Chapters of 2 Maccabees

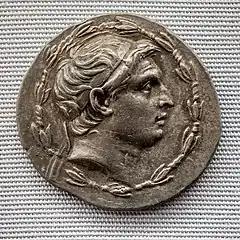
Face side of a coin of Demetrius I, the new king of the Seleucid Empire.

Chapter 12 discusses struggles between the Jews and their neighbors in the greater Palestine region. The coastal city of Joppa lures local Jews onto boats, then sink them, killing 200 people. Judas infiltrates the city at night, sets fire to the port and its boats, and kills some locals to take revenge for the atrocity. He then burns the boats at Jamnia too as a reprisal for a similar anti-Jewish incident. Judas fights a commander named Timothy who has an army of Arabs (Nabateans). After defeating them, Judas makes an informal treaty with the Arabs for them to provide cattle. Judas next attacks the city of Caspin (modern Haspin?). With God's aid, he takes the city and slaughters the inhabitants. Judas next sets out for lands controlled by the Tobiad Jews in Ammon. Timothy's local fortresses are conquered by Judas's men. Timothy himself encamps at the city Karnion with a gigantic army of 120,000 infantry and 2,500 cavalry; however, God's power makes them flee and stumble into each other, wounding themselves with their own swords. Judas's forces kill 30,000 fleeing soldiers of Timothy, and Timothy is himself captured. However, he is paroled in exchange for promises to release Jewish hostages. After capturing Karnion, Judas's forces cut down 25,000 corpses at the Temple of Atergatis (a Syrian version of the goddess Astarte, and a loose analogue to Artemis in Hellenistic culture), presumably a reference to fleeing civilians killed while seeking refuge in the temple. Judas then attacks the city of Ephron, takes it, and kills 25,000 inhabitants. He next moves to Scythopolis, but the Jews there testify that they are well-treated by the inhabitants. Judas's men thank them and peaceably proceed back to Jerusalem in time for the Festival of Weeks, also known as Pentecost in Greek.